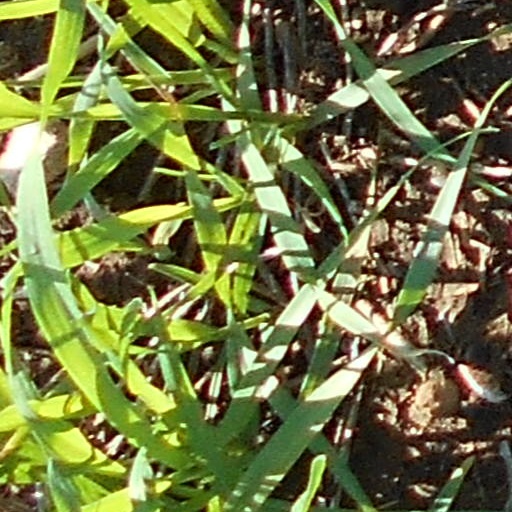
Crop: wheat